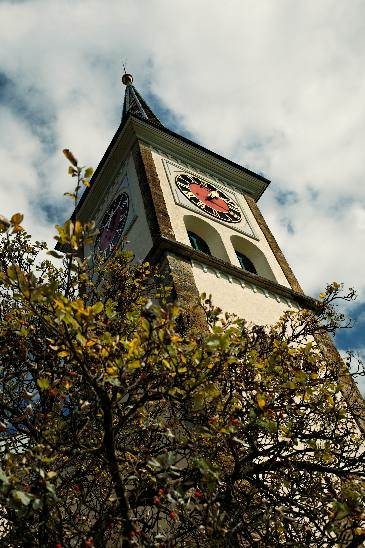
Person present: No